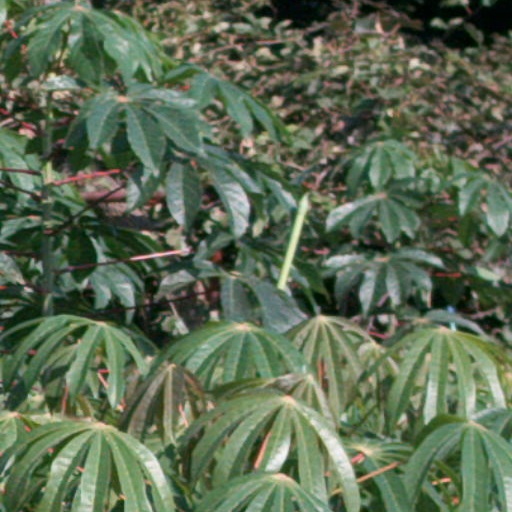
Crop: cassava